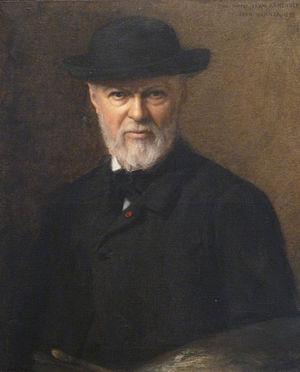
Jean Benner, né le 28 mars 1836 à Mulhouse et mort à Paris le 28 octobre 1906, est un artiste-peintre français. D'abord peintre de fleurs, il réalise également des paysages, des portraits et des scènes de genre.